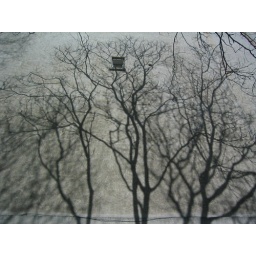
wall near the window near the photojunkie show.